Salvatore Molina

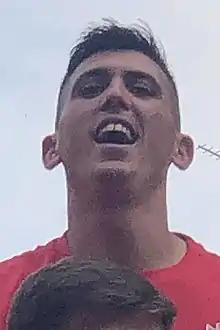
Molina with Monza in 2022

Salvatore Andrea Molina (born 1 January 1992) is an Italian professional footballer who plays as a midfielder or winger for club Südtirol.